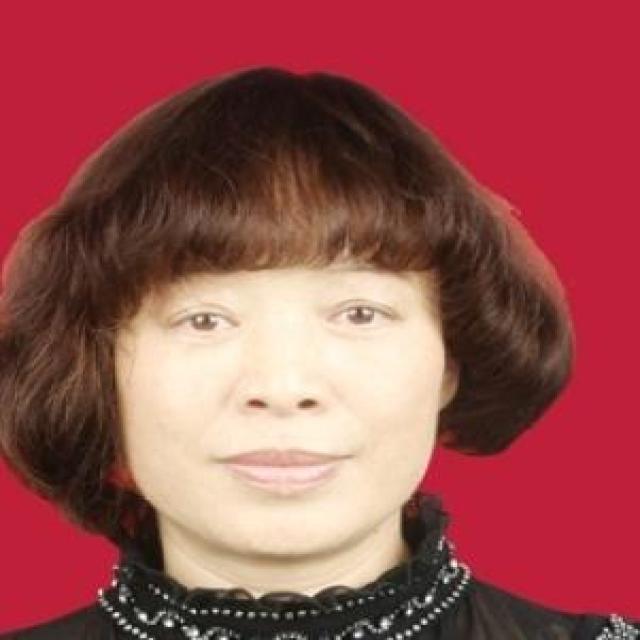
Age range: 45-64